Mahindra Blues Festival

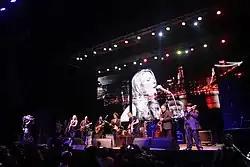

Mahindra Blues Festival (MBF) is an annual blues music festival that happens in February at Mehboob Studios, Bandra, Mumbai. Senior musicians who have performed here at this festival over the past years include Buddy Guy, Walter Trout, and John Mayall.